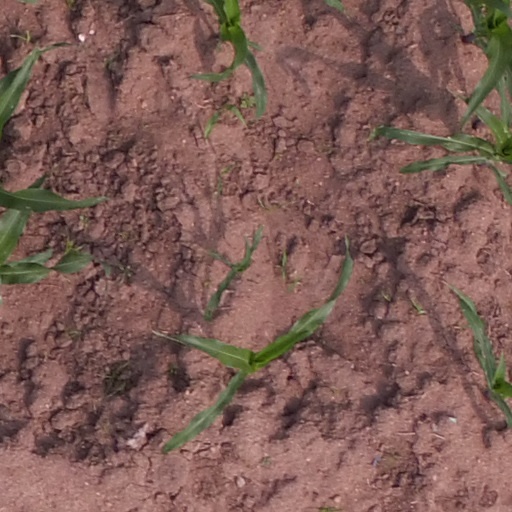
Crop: maize; corn